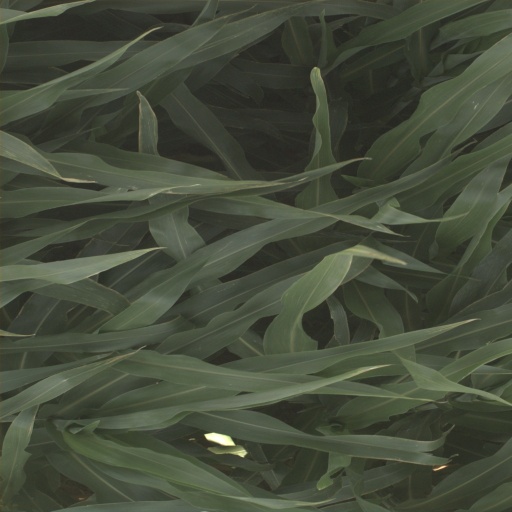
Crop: sorghum